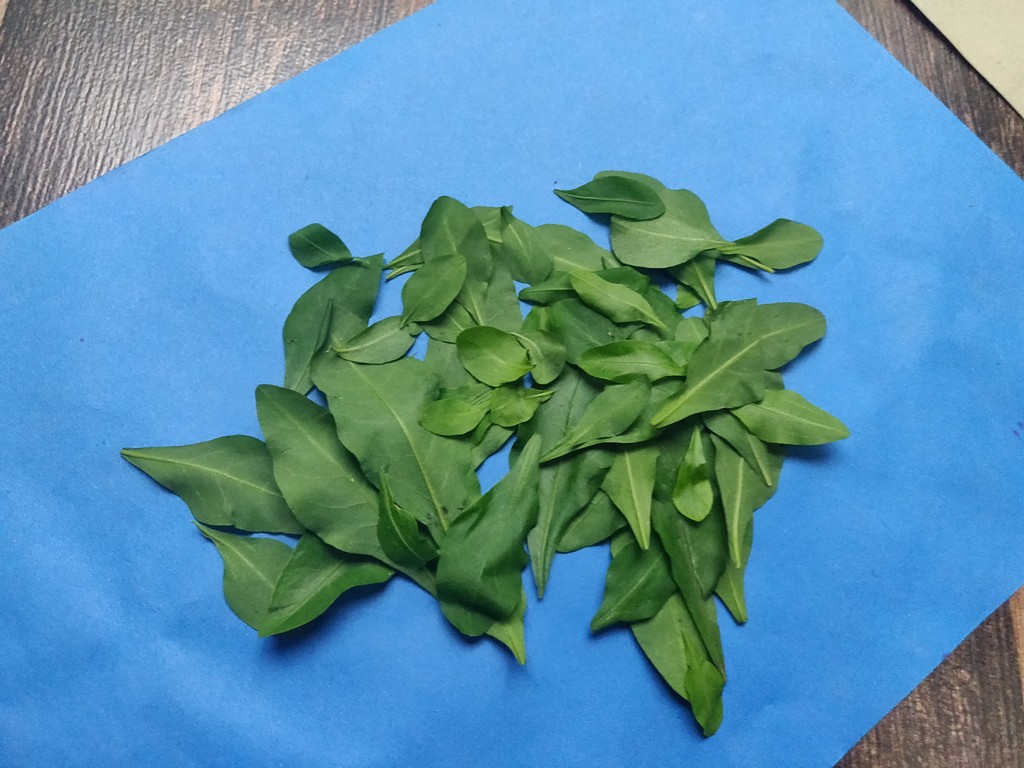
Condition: Healthy
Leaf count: multiple
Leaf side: unknown